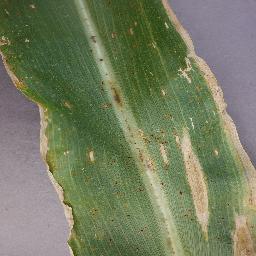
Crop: corn
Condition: (maize)_northern_blight